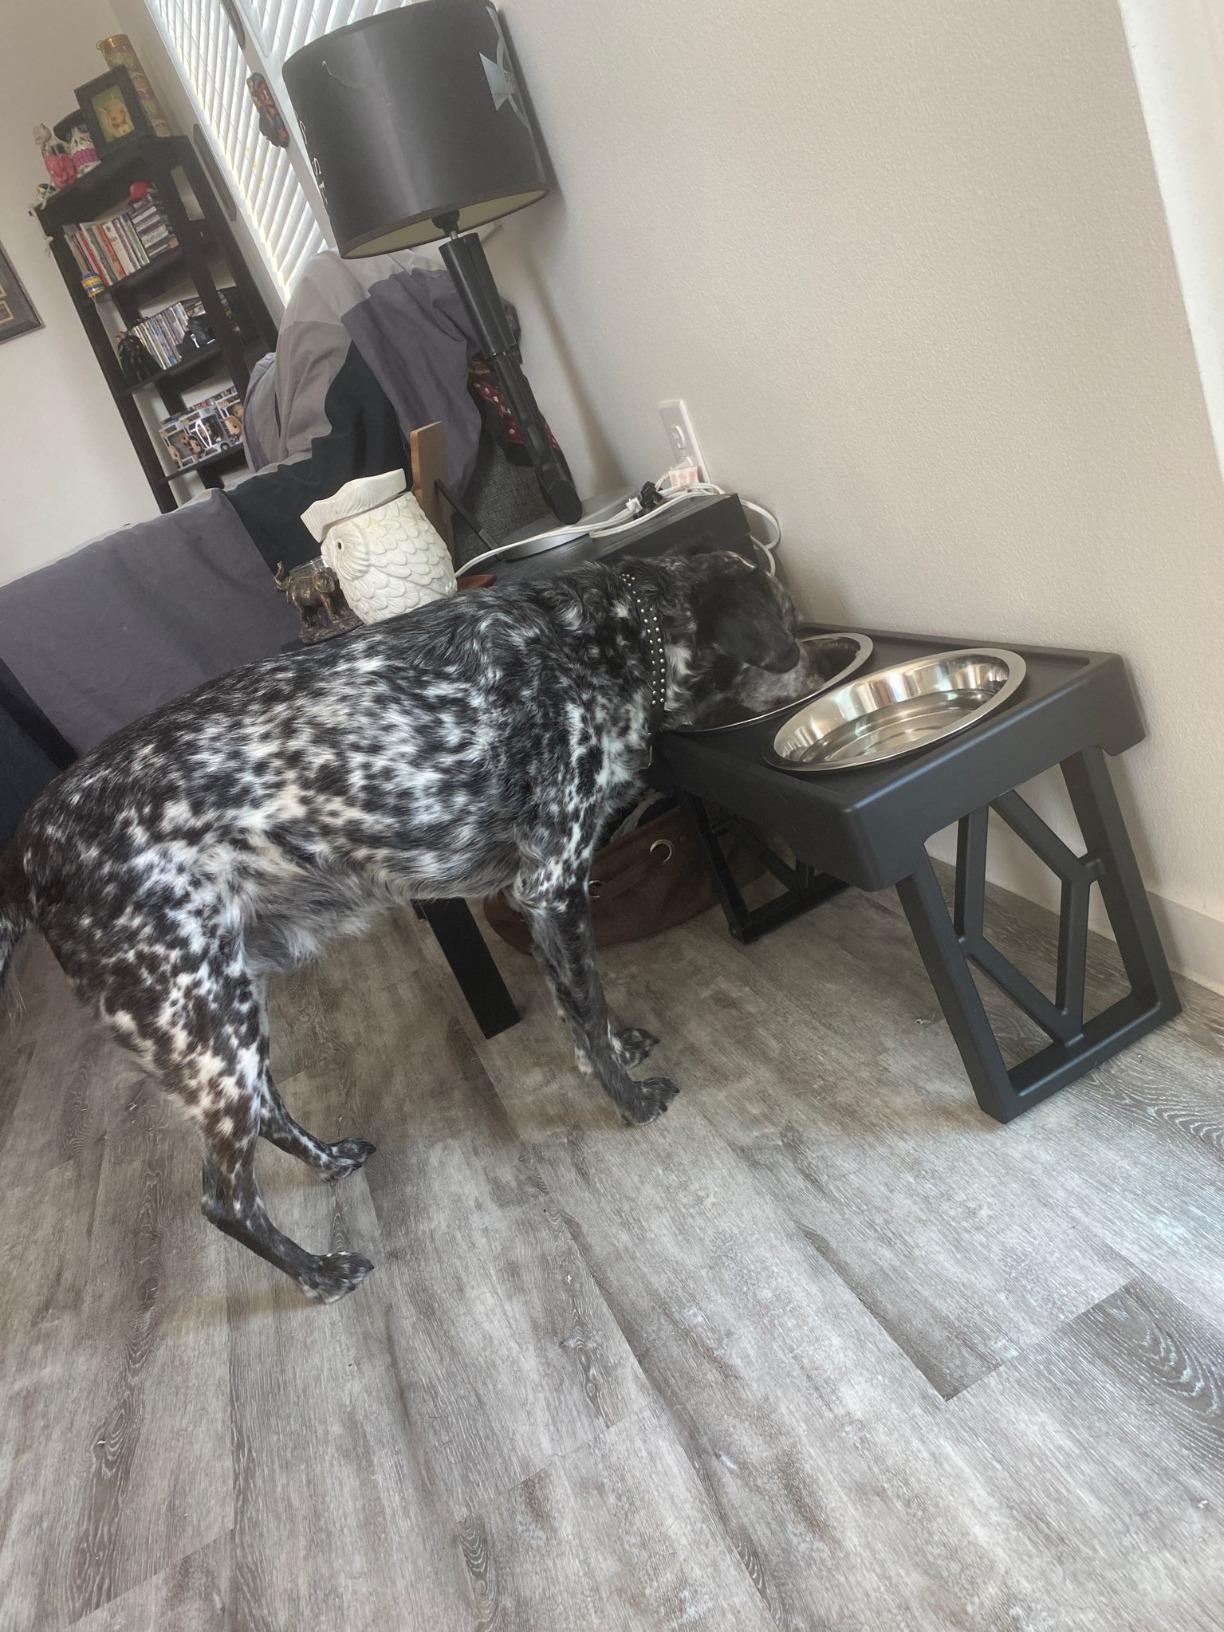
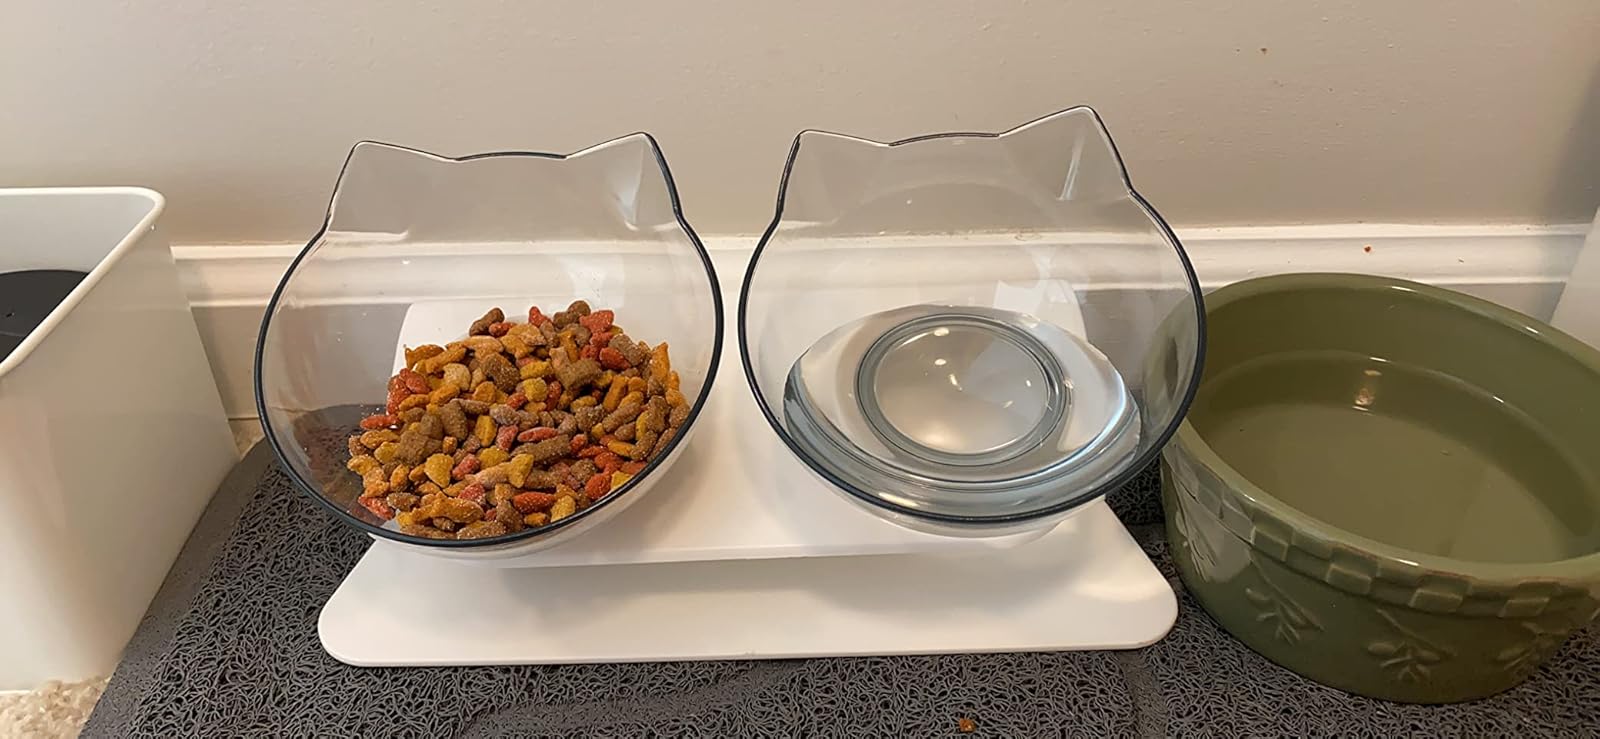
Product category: items_bowl
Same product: no